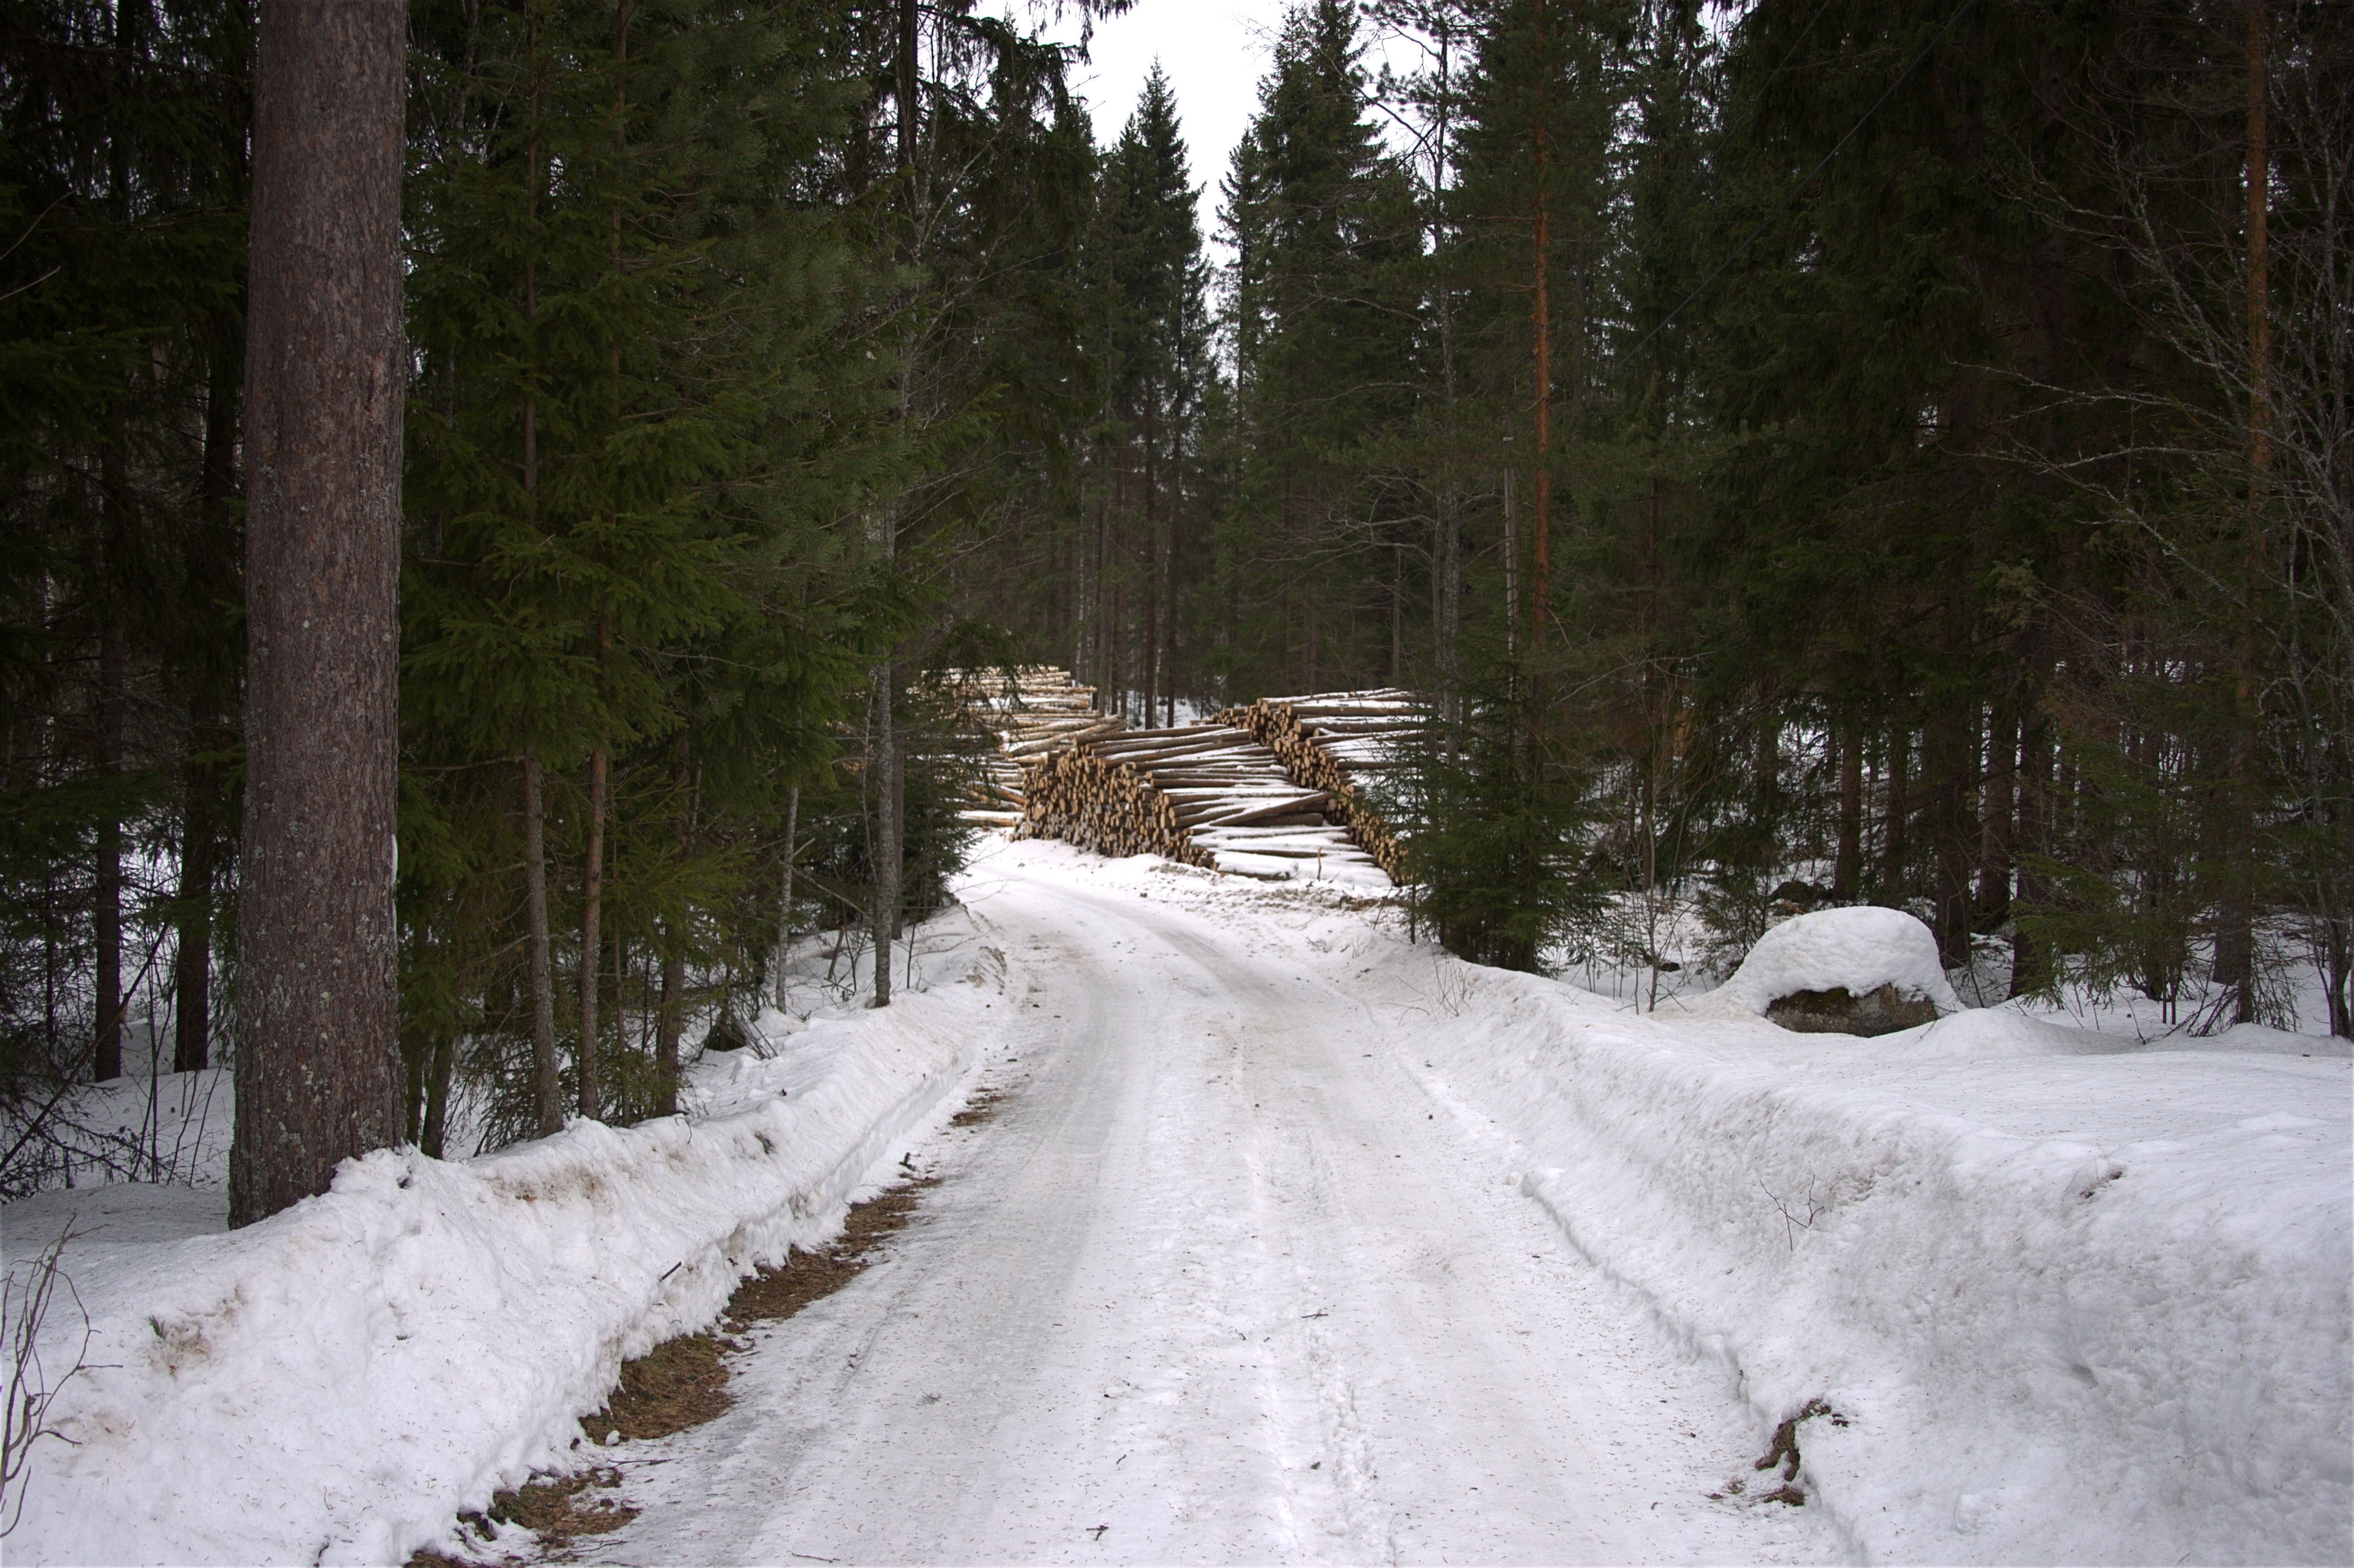
landscape, tree, nature, forest, snow, cold, winter, wood, road, trail, weather, snowy, season, trees, just, finland, woodland, frosty, away, freezing, go for a walk, geological phenomenon